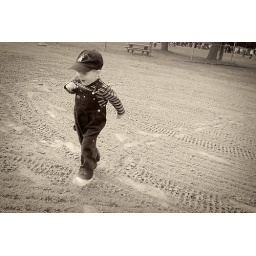
running around on the ball field